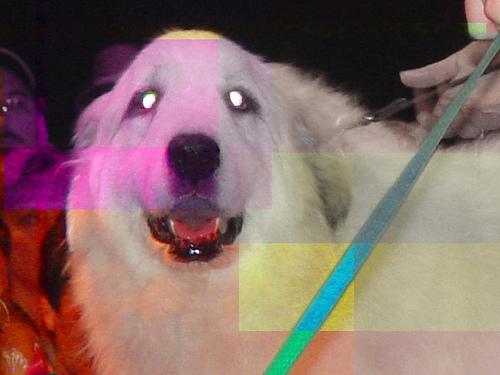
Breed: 225-n000073-Great_Pyrenees